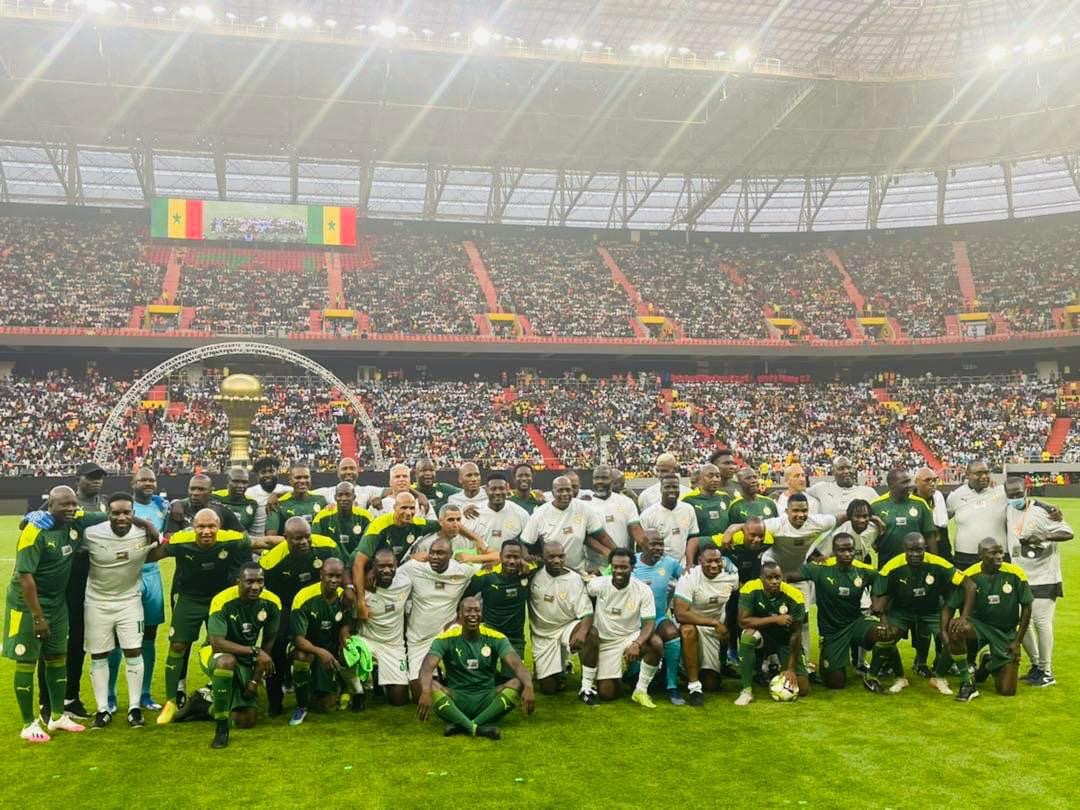
Nataal la boo xam ne Senegaal la, Senegaal biñ gagné coupe d'Afrique bi waaw, ba noppi toog jàkkaarlook affaire bi ba noppi jàkkaarlook affaire bi affaire bi nekk seen ginnaaw waaw, ñu jàkkaarlook moom ñu jàkkaarloo affaire bi jàkkaarlook ñoom ñu bari lool daal waaw.